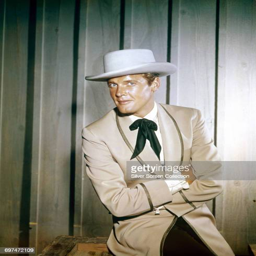
actor as person in a publicity still for the television western series